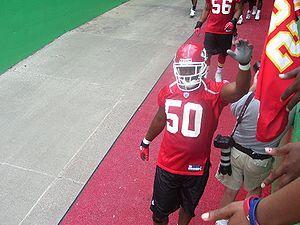
Napoleon Bill Harris, né le 25 février 1979, est un américain, joueur de football américain évoluant au poste de linebacker qui est devenu homme politique élu au sénat de l'Illinois en 2013.